List of Russian scientists

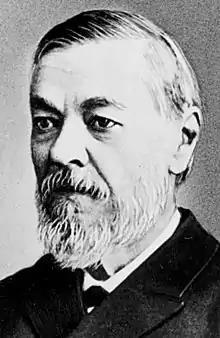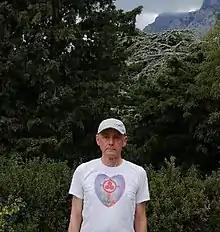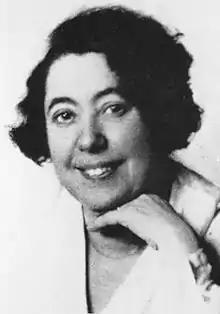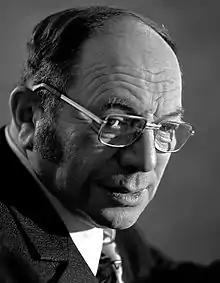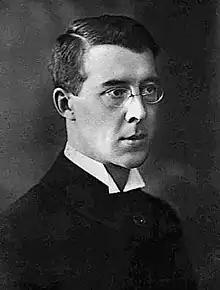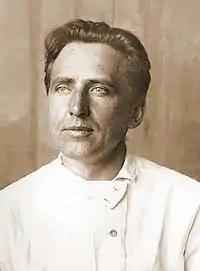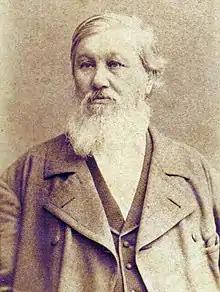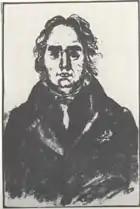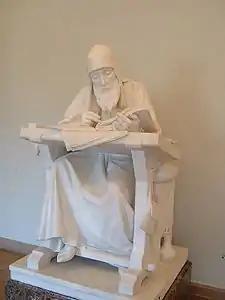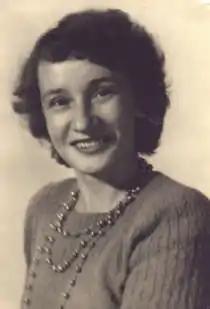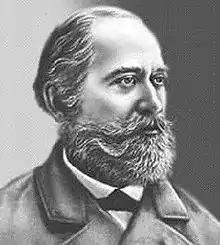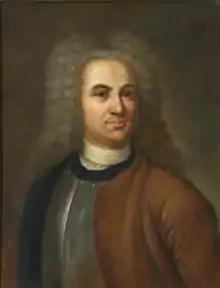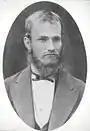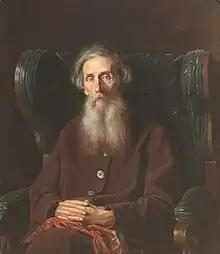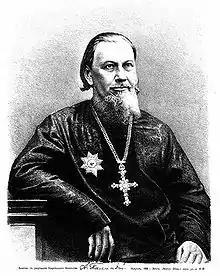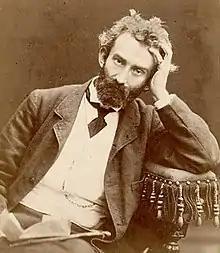
Sechenov
Skumin
Stern
Kantorovich
Sorokin
Artamonov
Danilevsky
Müller
Nestor
Proskuryakova
Solovyov
Tatishchev
Baudouin de Courtenay
Dahl
Kafarov
Miklukho-Maklai
Trubetzkoy
Zaliznyak
Zamenhof
Arnold
Chebyshev
Euler
Gromov
Kovalevskaya
Lobachevsky
Lyapunov
Markov, Sr.
Sobolev

graph theory and number theory, introduced much of the modern mathematical terminology and notation (mathematical function, Euler's number, Euler diagram)